Luster, Norway

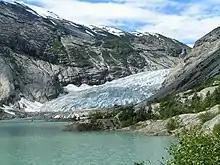
The glacier Nigardsbreen and the lake Nigardsbrevatnet in Luster.

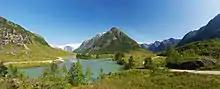
Storelvi with Austerdalen (right) and Langedalen (left)

Luster, one of the largest municipalities in southern Norway, is located in the glacial mountains where the Sognefjorden begins its path to the North Sea. The fjord is fed by many large glaciers such as the Harbardsbreen, Holåbreen, Jostedalsbreen, Nigardsbreen, Spørteggbreen, and others.